Fort Pentagouet

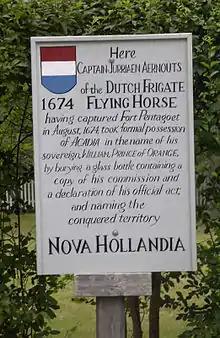
Marker commemorating the Dutch conquest of Acadia (1674), which they renamed New Holland. This is the spot where Jurriaen Aernoutsz buried a bottle at the capital of Acadia, Fort Pentagouët, Castine, Maine

During the Franco-Dutch War (1674), Pentagouët and other Acadian ports were captured by the Dutch captain Jurriaen Aernoutsz who arrived from New Amsterdam, renaming Acadia, New Holland. The Dutch turned the fort's cannon on its own walls and destroyed most of it after the second siege. Saint-Castin himself retook it in 1676 and renamed the town Bagaduce, a shortened version of Majabagaduce.